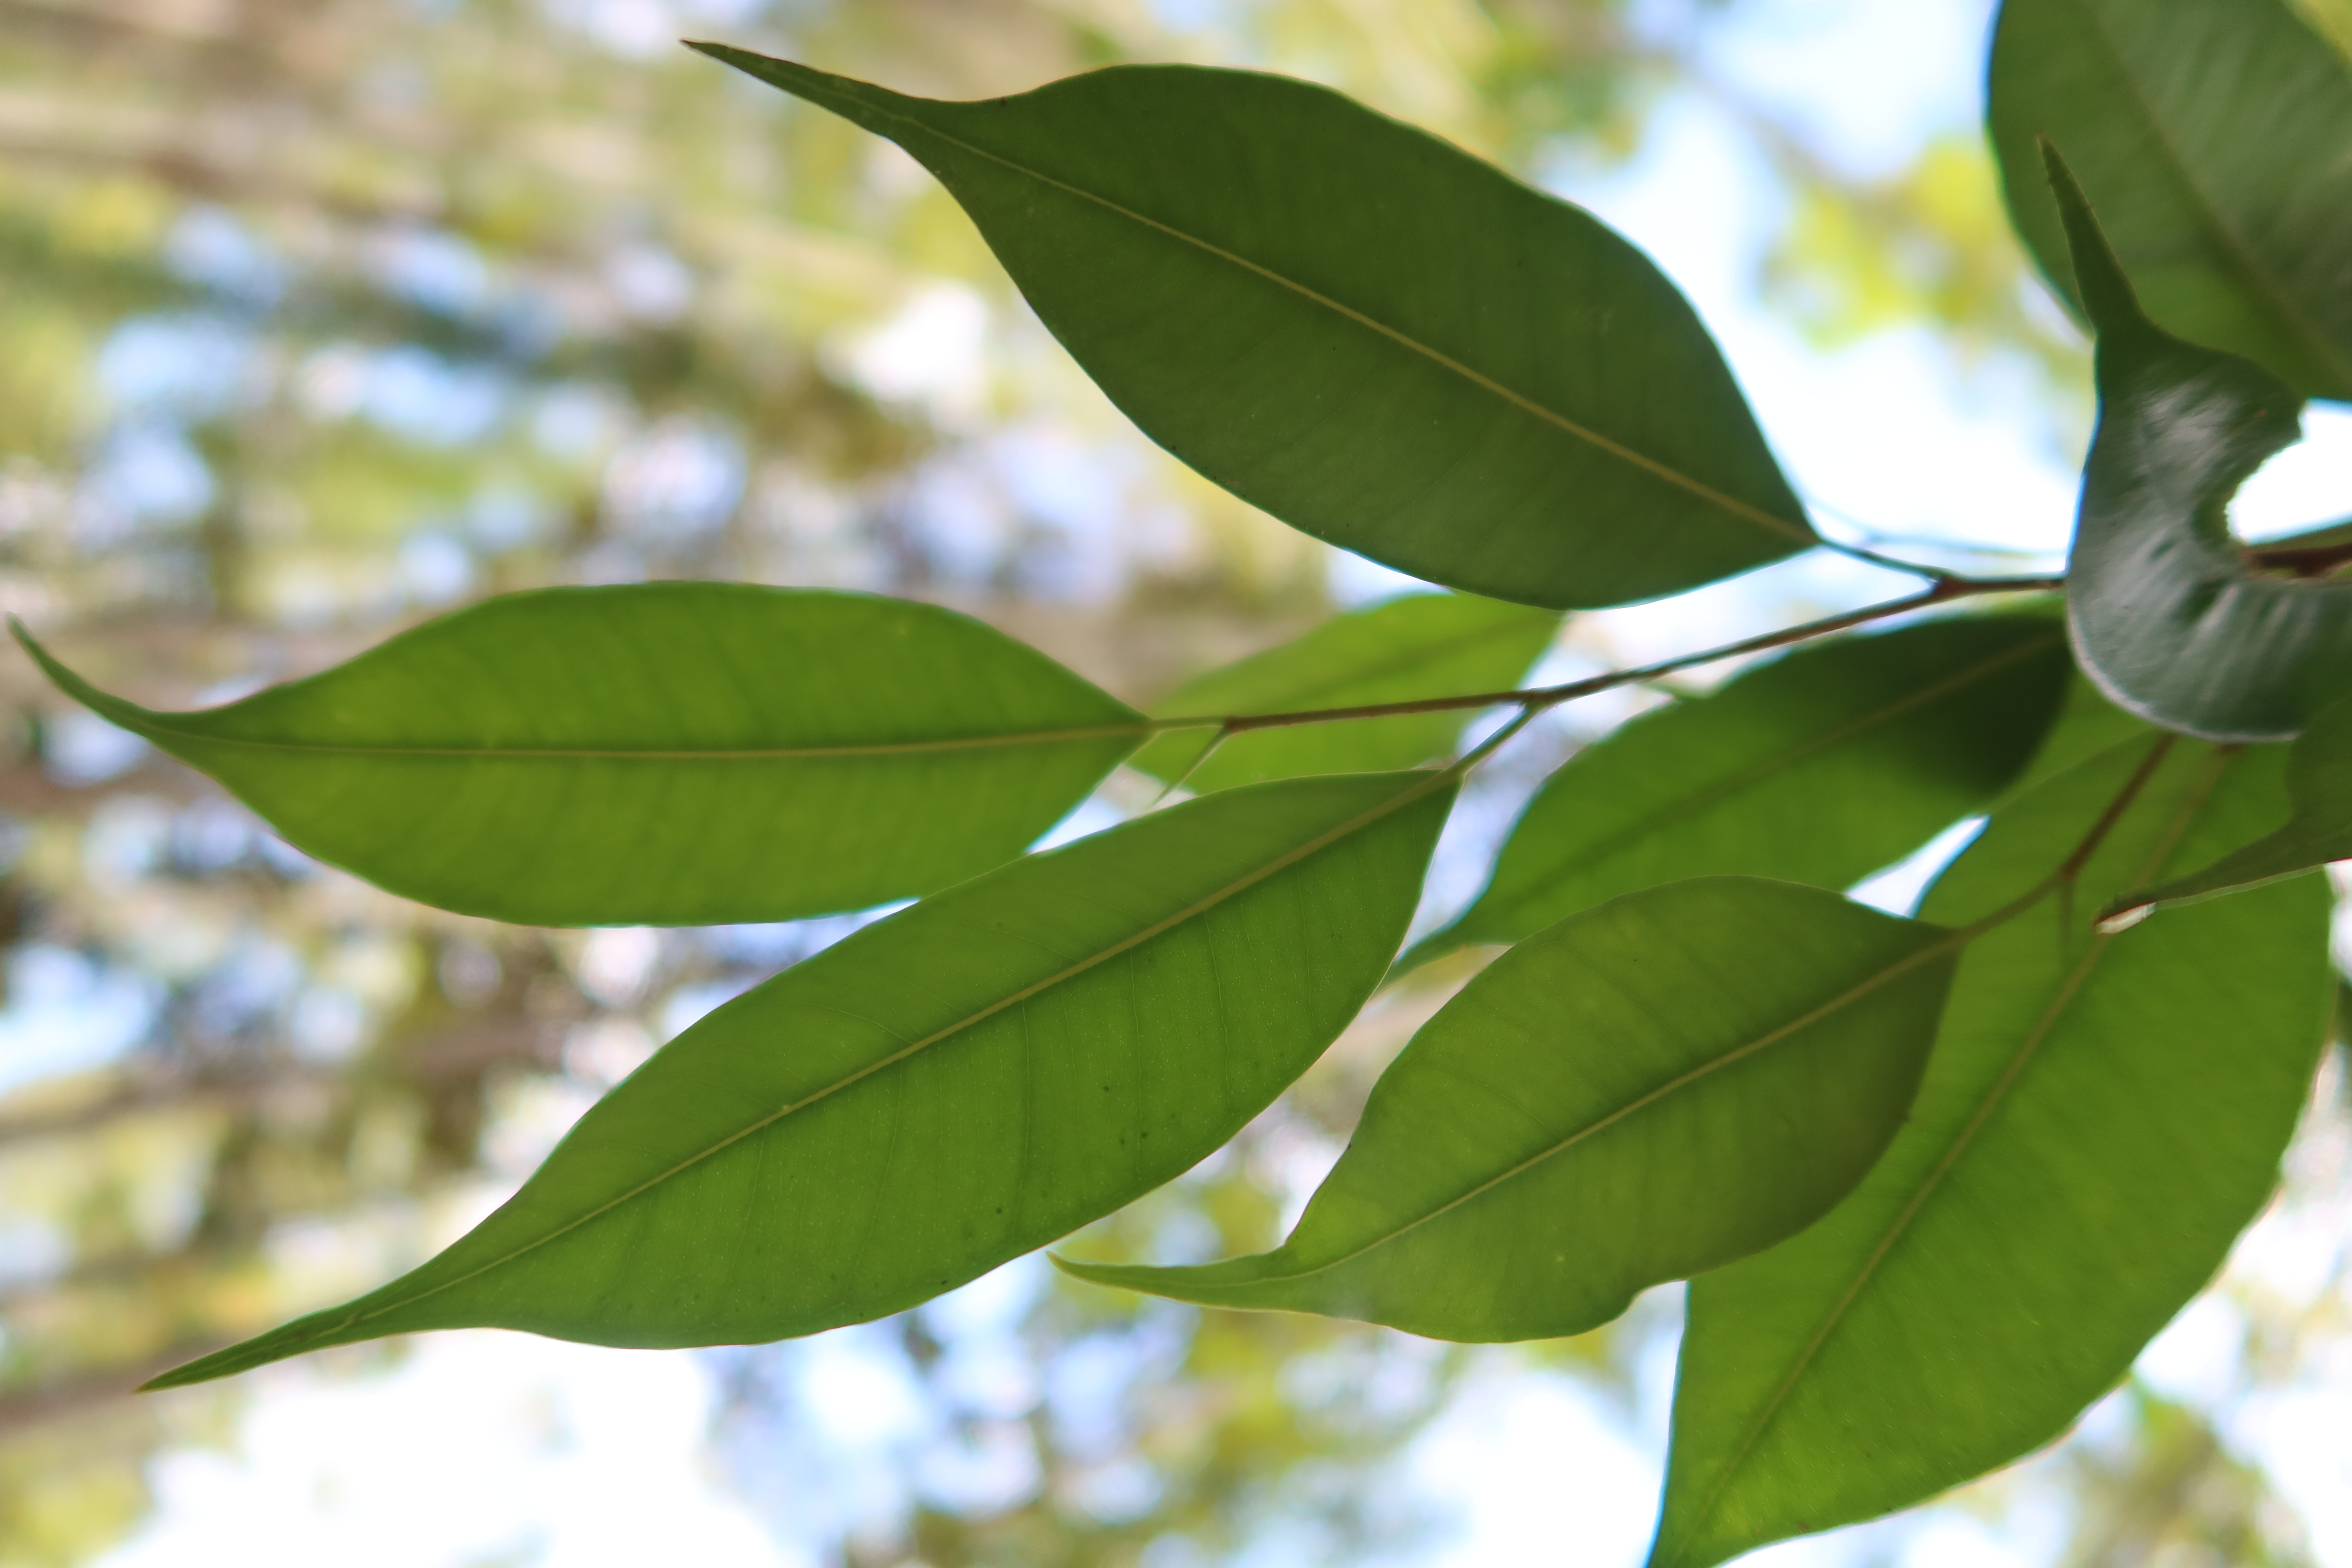
Label: Healthy